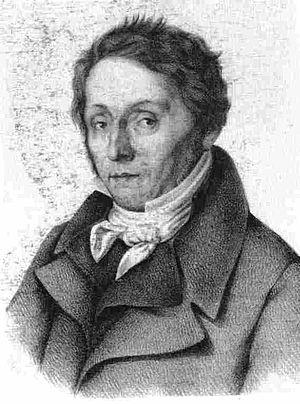
Giovan Battista Borghesi, ou Giovanni Battista Borghesi ou Giambattista Borghesi, est un peintre italien de la première moitié du XIXᵉ siècle.